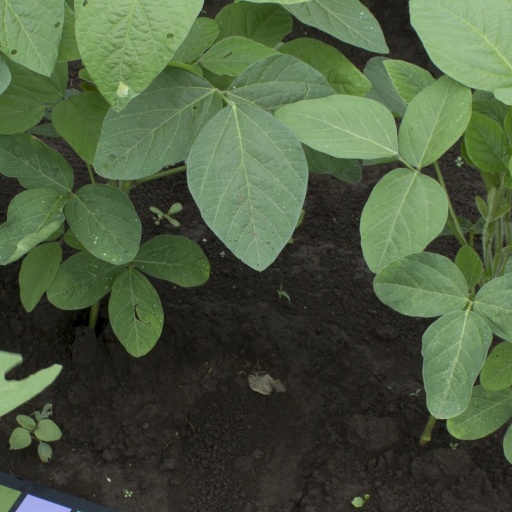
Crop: soybean